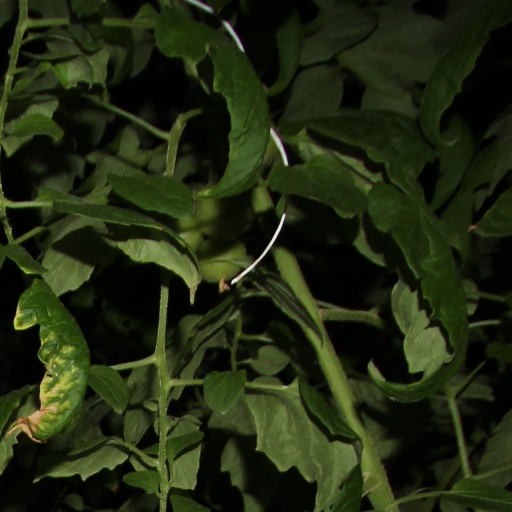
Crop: tomato